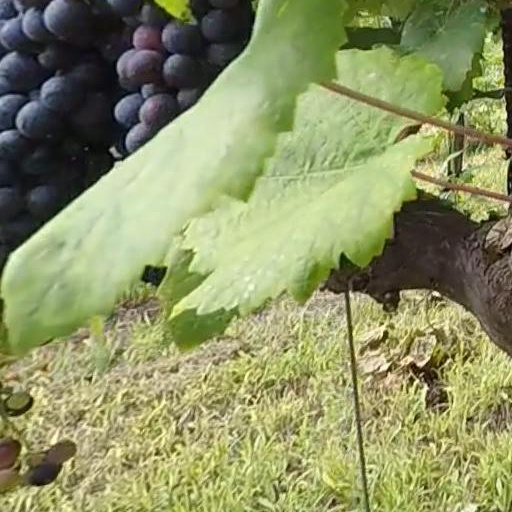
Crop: grape